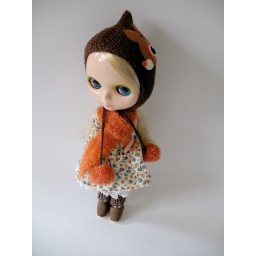
milla in orange and brown